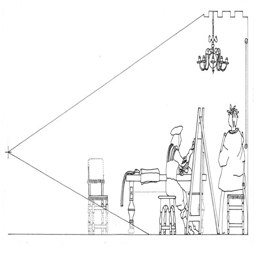
side view of dutch golden age artwork by painting artist